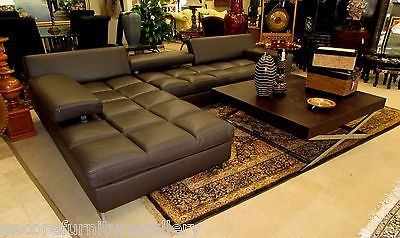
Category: sofa